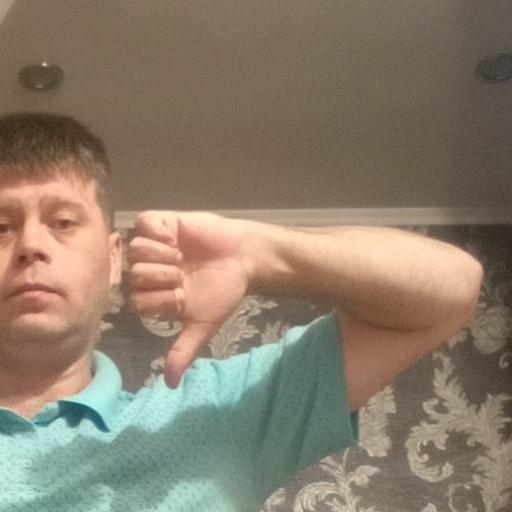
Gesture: dislike